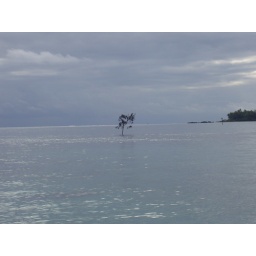
A tree grows in the ocean